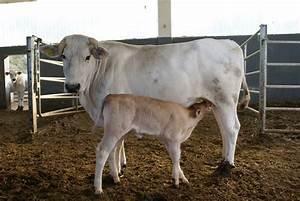
cow